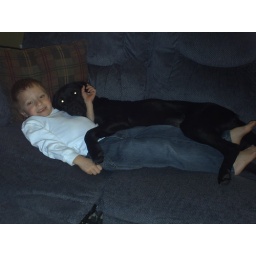
Scout is a male lab; black with a bit of white on his chest.3/10/08: Scout went to his new home in California!